Subaru Legacy (first generation)

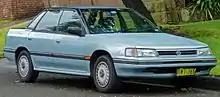
1989–1991 Subaru Liberty LX sedan

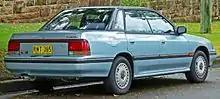
1989–1991 Subaru Liberty LX sedan

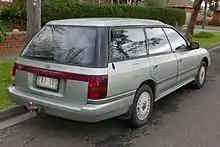
1989–1991 Subaru Legacy GX 4WD wagon

The Legacy broke with many Subaru traditions, such as no longer locating the spare tire in the engine compartment, behind the engine and above the transmission, a tradition started with the 1966 Subaru 1000, a method also used in the Citroën GS. The Legacy was also the second Subaru to use wheels with five lug nuts instead of four to better cope with the increased horsepower and torque from the powertrain. The Legacy was an all-new model, and was slotted at the top in Subaru's model range, joining the Leone, the Subaru XT coupé, Subaru Justy sub-compact, and the Subaru Rex and Subaru Sambar kei cars in Japan.